Kentish plover

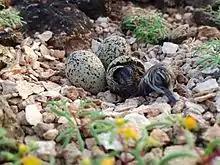
A Kentish plover chick hatching in Maio, Cape Verde, 2016

The Kentish plover has an especially flexible breeding system, including both monogamous and polygamous behaviours within populations. It is known that breeding pairs return to breed with each other the following year, however mate changes have also been observed both between and within breeding seasons.